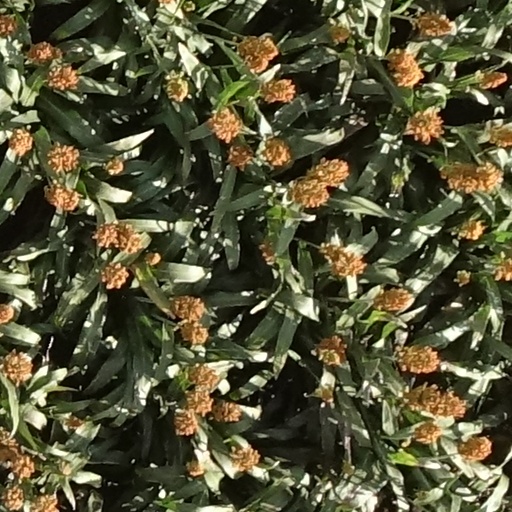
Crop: sorghum